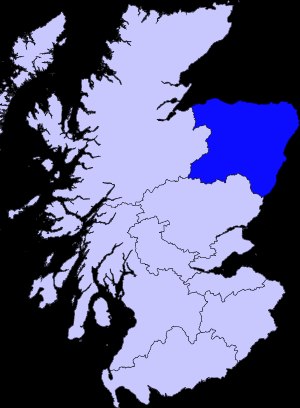
Grampian
Grampian
Grampian var et skotsk county i perioden 1975-96, der bl.a. indeholdt byen Aberdeen.